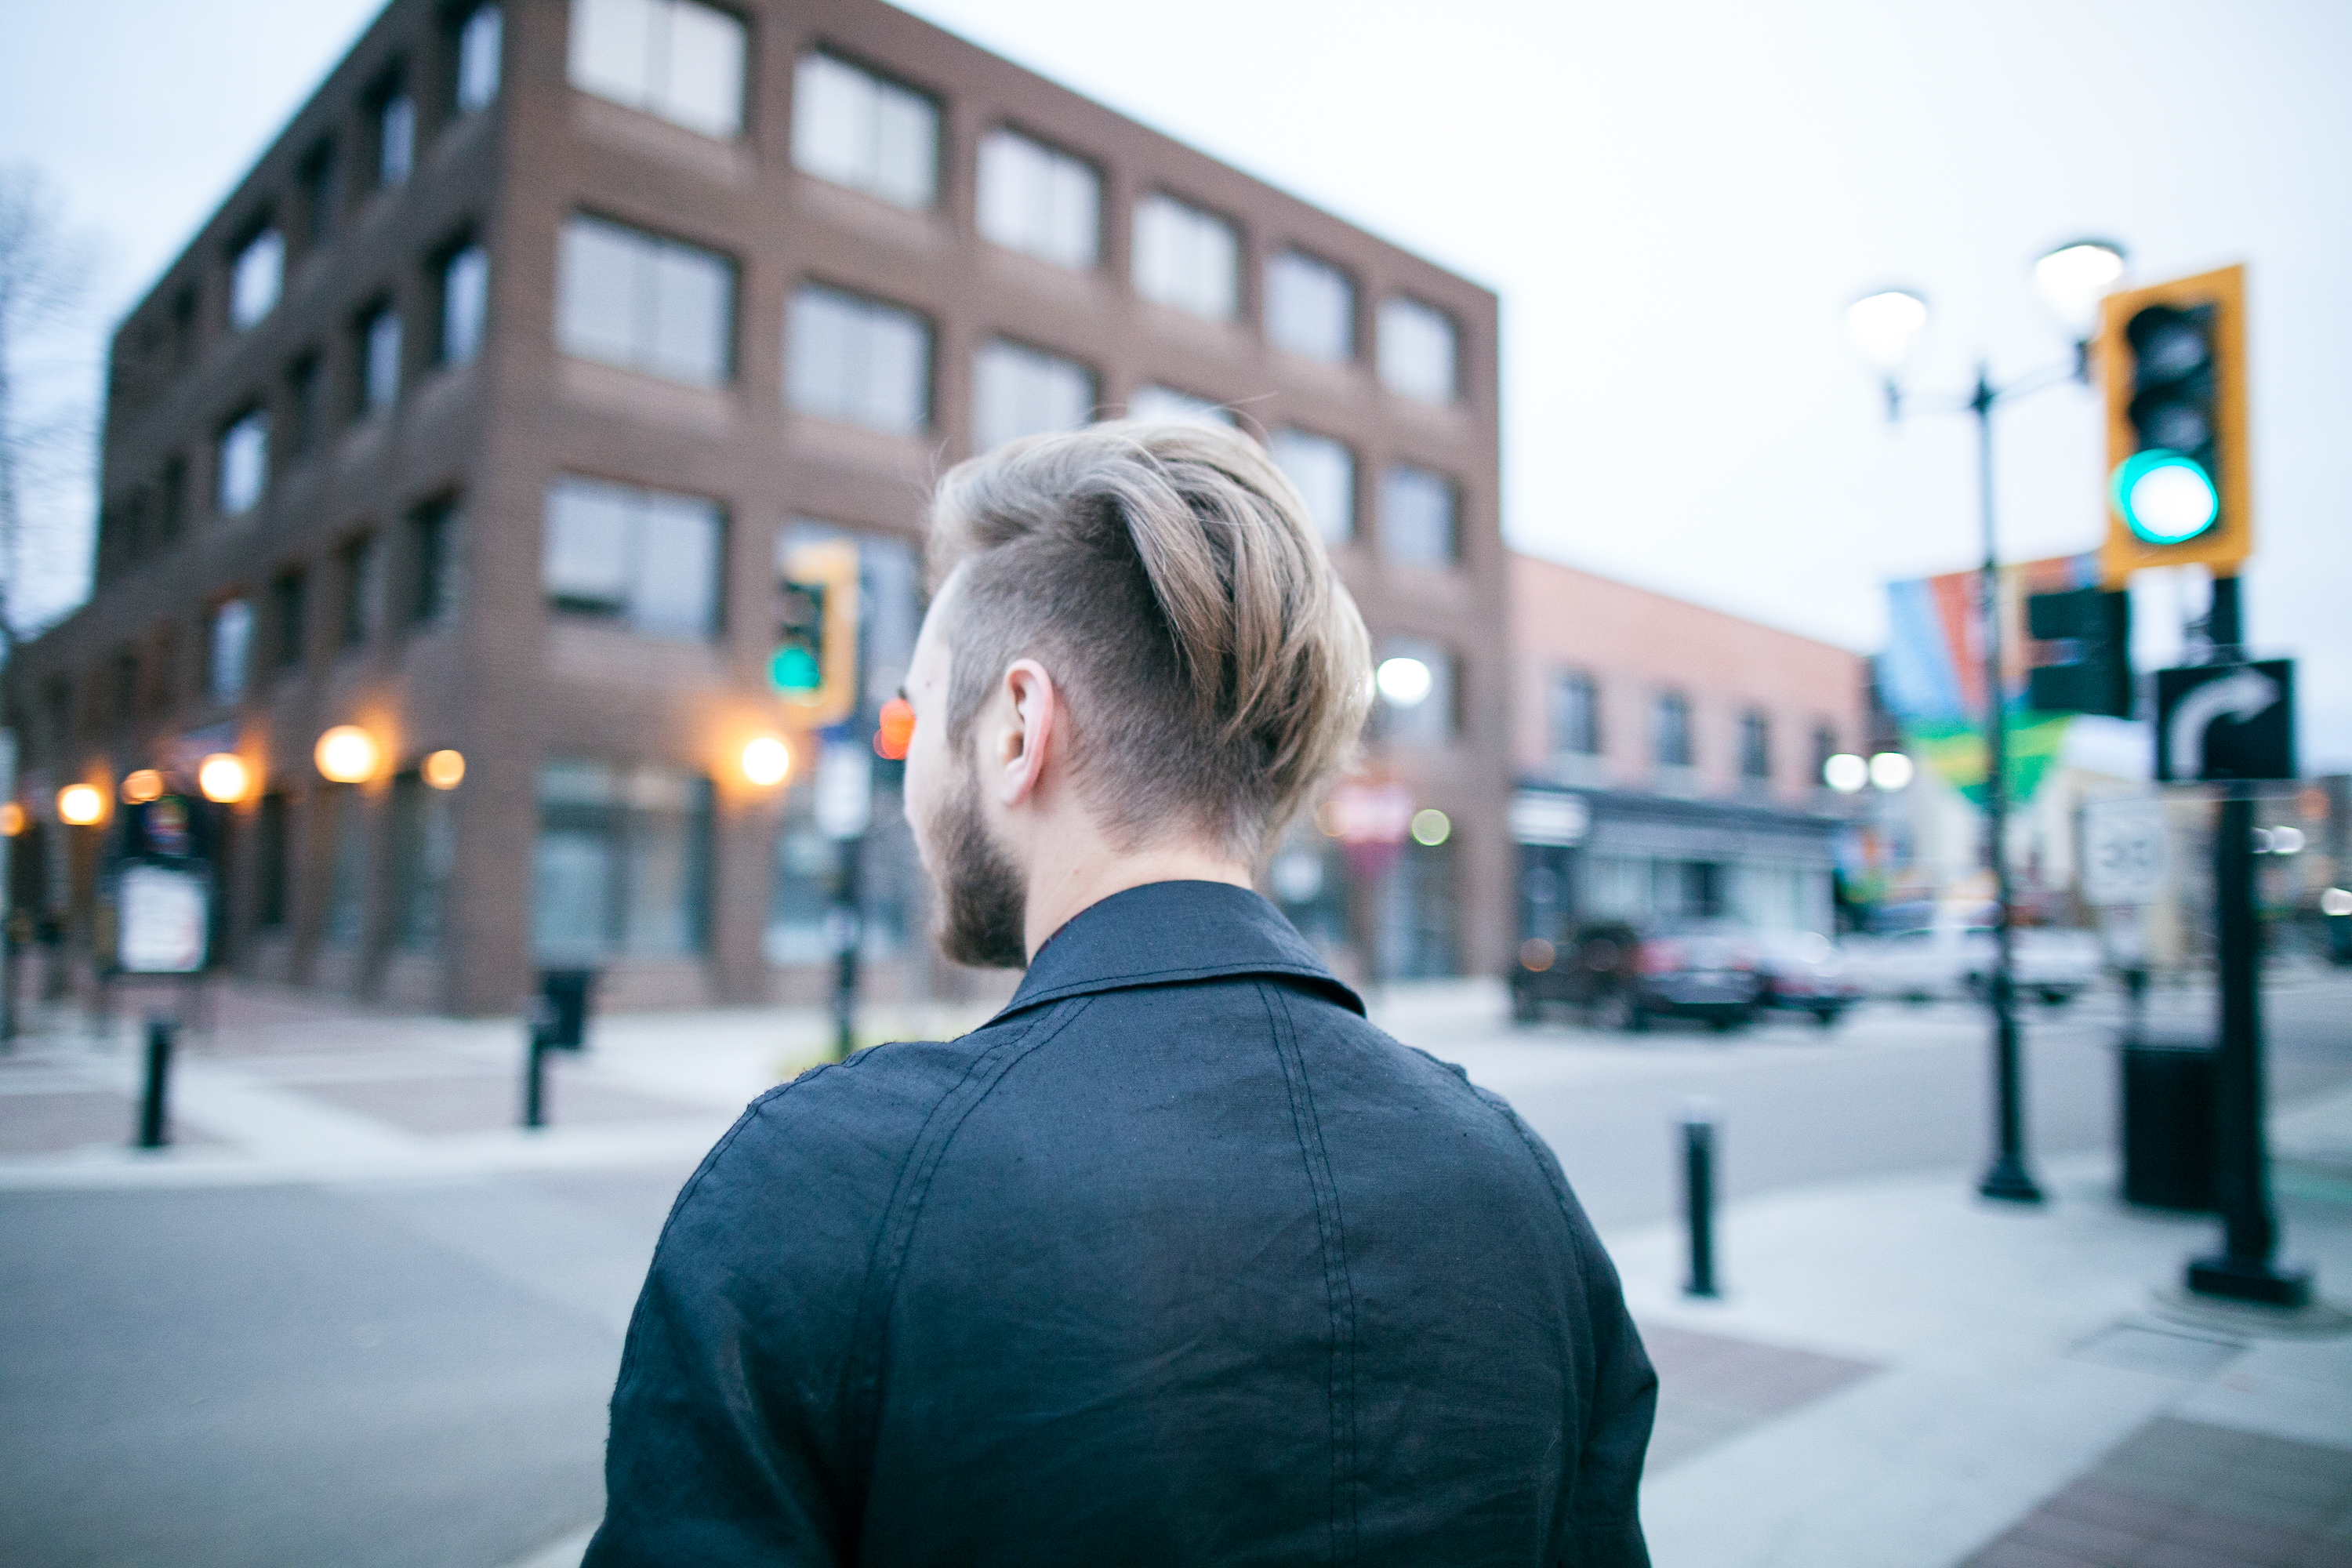
man, pedestrian, person, road, street, city, downtown, color, macro, blue, traffic light, buildings, infrastructure, photograph, snapshot